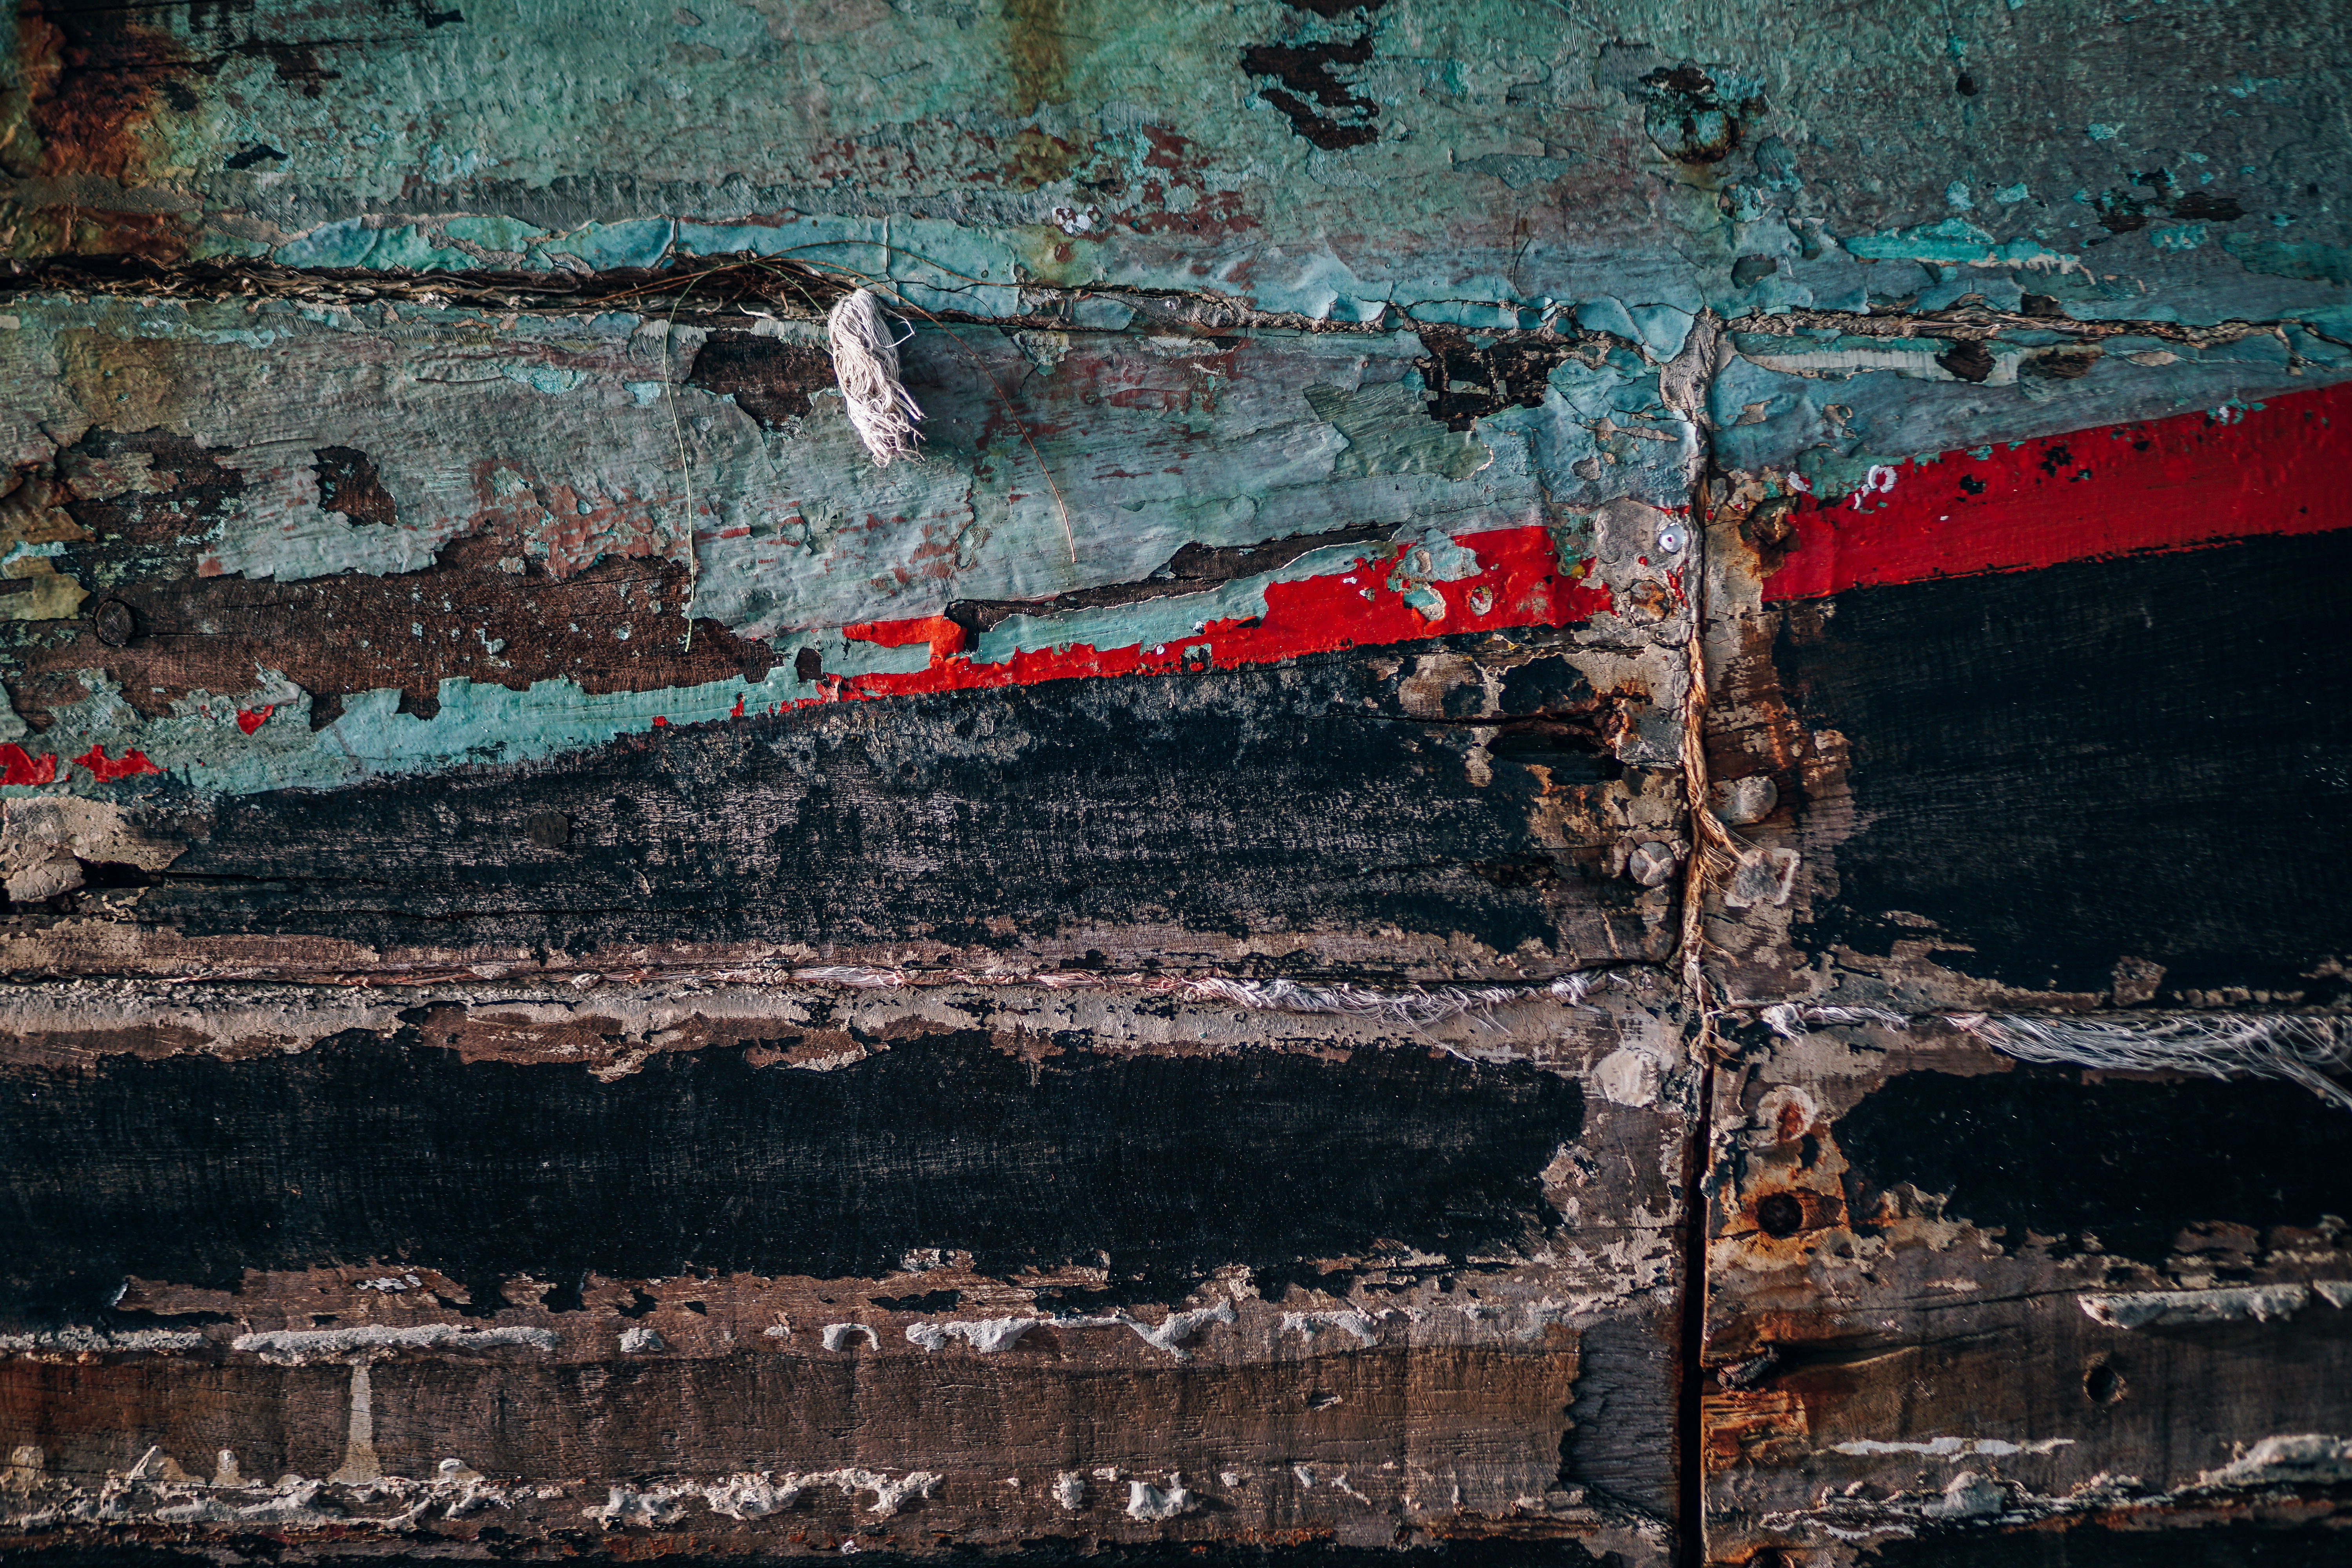
wall, water, reflection, wood, sky, brick, rust